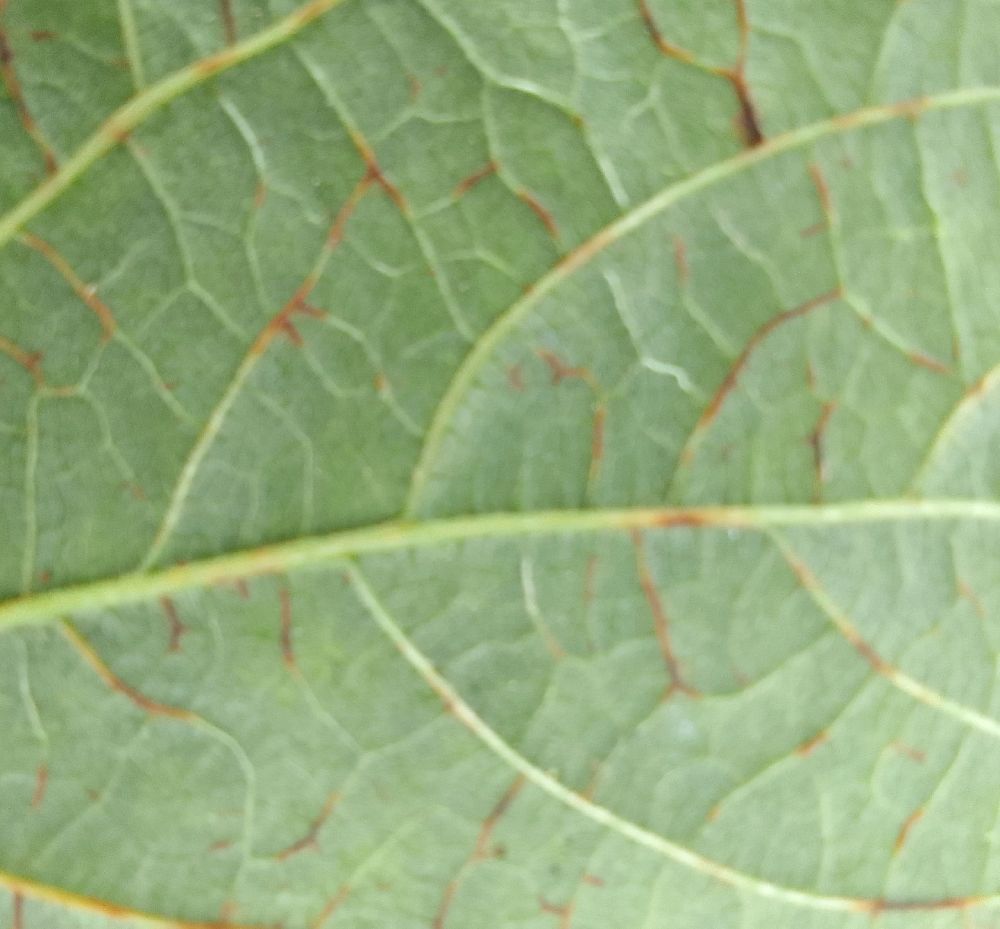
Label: anthracnose